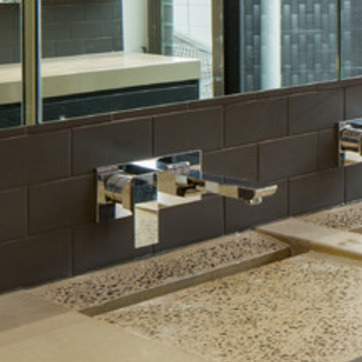
Material: metal